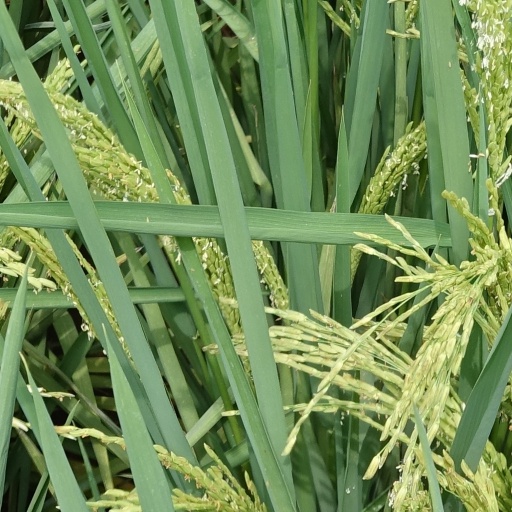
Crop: rice